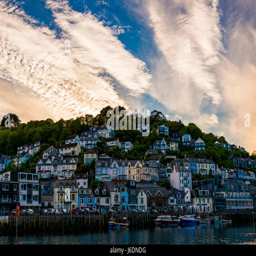
selection of views from the beautiful town the weather was fine and the gently setting sun provided